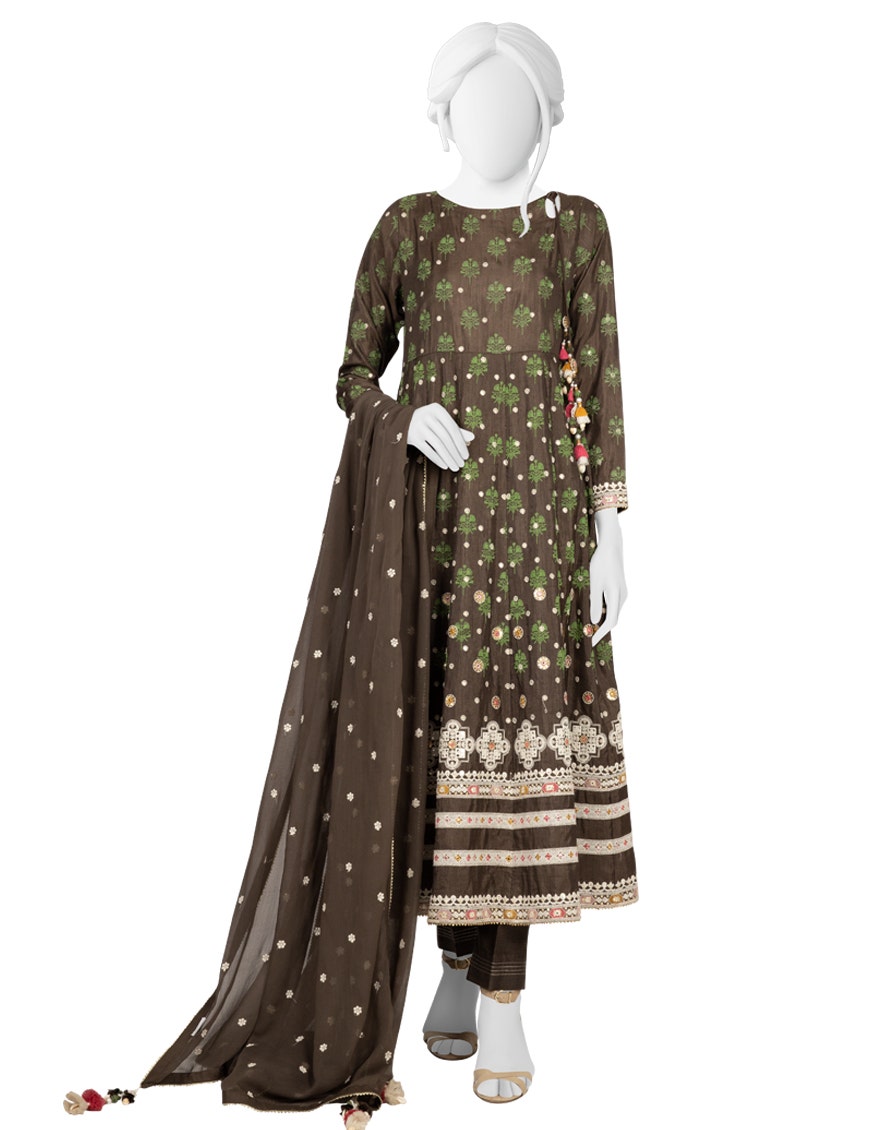
brown multi embroidered salwar suit